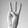
ASL letter: W